Vi Hart

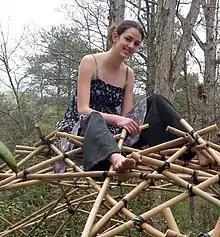
Hart in 2012, sitting on top of a finished project

Victoria "Vi" Hart (born 1988) is an American mathematician and former YouTuber. They describe themself as a "recreational mathemusician" and are well-known for creating mathematical videos on YouTube and popularizing mathematics. Hart founded the virtual reality research group eleVR and has co-authored several research papers on computational geometry and the mathematics of paper folding.